Berry L. Cannon

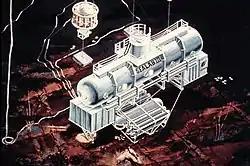
SEALAB III

In 1969, Cannon was assigned to Team One for the SEALAB III project, which would take place off San Clemente Island. He was one of four members of Team One assigned to open and secure the habitat, alongside fellow aquanauts Robert A. Barth, Richard Blackburn and John Reaves. On February 16, 1969, the SEALAB III habitat sprang a leak. Cannon, Barth, Blackburn and Reaves were twice sent down to SEALAB in the Personnel Transfer Capsule (PTC) in an attempt to repair the problem.